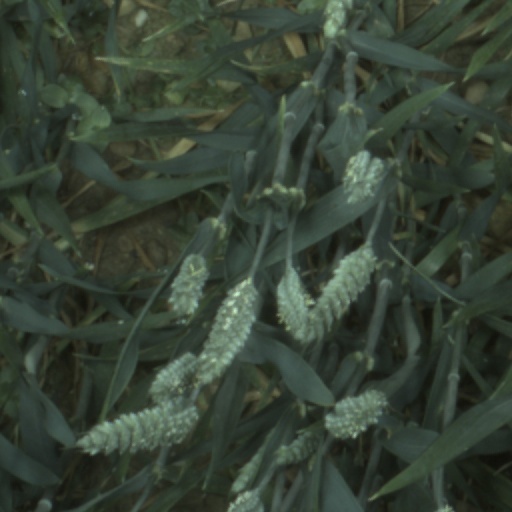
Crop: wheat